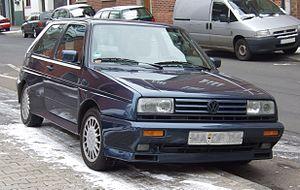
Les moteurs Volkswagen G60 et G40 sont des moteurs à essence quatre cylindres en ligne automobile, utilisant une technologie particulière de suralimentation par compresseur de type spirale.